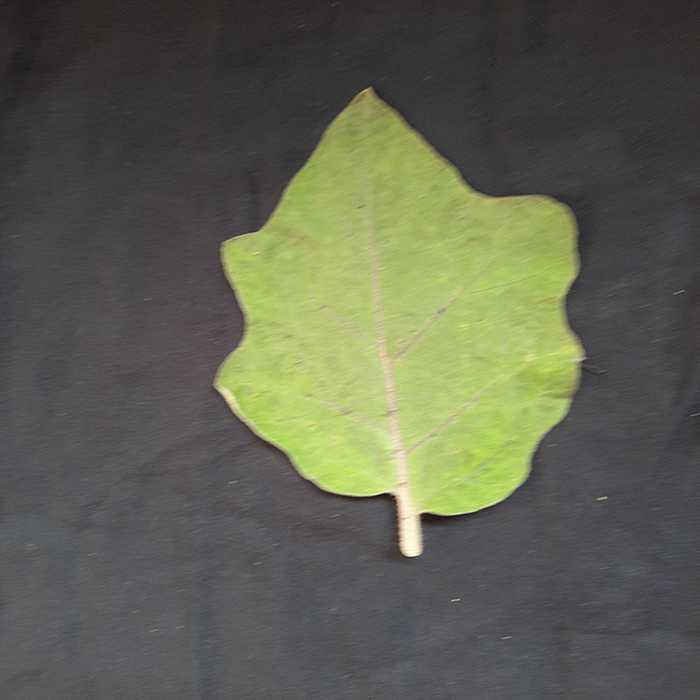
Plant: Eggplant
Label: Eggplant fresh leaf